Jim Novy

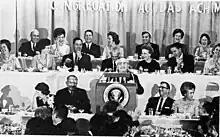
Jim Novy introducing his friend, President Johnson, at the Congregation Agudas Achim building dedication in 1963

In 1962, when LBJ was vice-president under John F. Kennedy, the federal government condemned the land that Congregation Agudas Achim synagogue was on in order to build a new government office building. Novy worked with LBJ to get a good price for the land. Once again, Jim Novy was in charge of another Agudas Achim Building committee. In September 1963 the building, located on Bull Creek Road, was almost completed. Using open topped automobiles, four Torahs were transported from the old synagogue to the new state-of-the-art building, including one which was driven using LBJ's personal limousine. Vice-President Johnson was scheduled to dedicate the new synagogue building on November 22, 1963. But when Kennedy was assassinated that very same afternoon while riding through Dallas in an open car, LBJ immediately becoming president couldn't attend the dedication. Remembering his promise to his friend Jim Novy, LBJ came to Austin on December 30, 1963 to dedicate the building. It was the first time that a sitting president dedicated a synagogue building. It was also LBJ's first public function after the assassination.